2017 Belarusian protests

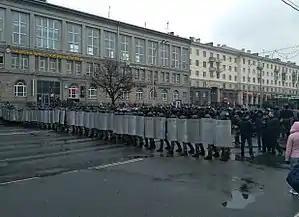
Independence Avenue in Minsk, blocked by riot police

The 2017 Belarusian protests were a series of demonstrations and street protests against President Alexander Lukashenko that broke out in late February 2017. Protesters mobilized against a tax levied against the unemployed in Belarus. Demonstrations and marches were held in sites throughout the country with sizes of several hundred to several thousand gathering at a given time.